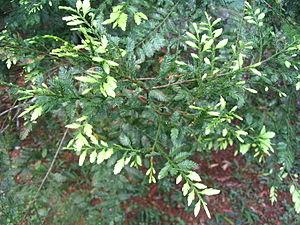
Dacrycarpus imbricatus, feuilles - planté au Forest Research Institute Malaysia , Kepong, Selangor
Dacrycarpus imbricatus est une espèce de conifères de la famille des Podocarpaceae originaire d'Asie du Sud-Est.